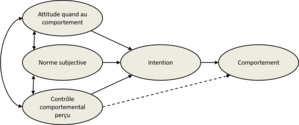
La théorie du comportement planifié d'après Azjen, 1991
La Théorie du Comportement Planifié a été proposée par Icek Ajzen comme une amélioration de la théorie de l'action raisonnée qu'il avait déjà développée en collaboration avec Martin Fishbein.
L’intention est une action de la volonté par laquelle un individu ou un groupe d'individus fixent le but d'une activité ou encore la motivation qui conduit à intervenir. Ce terme, issu du latin intentio, « action de diriger vers »), peut désigner :